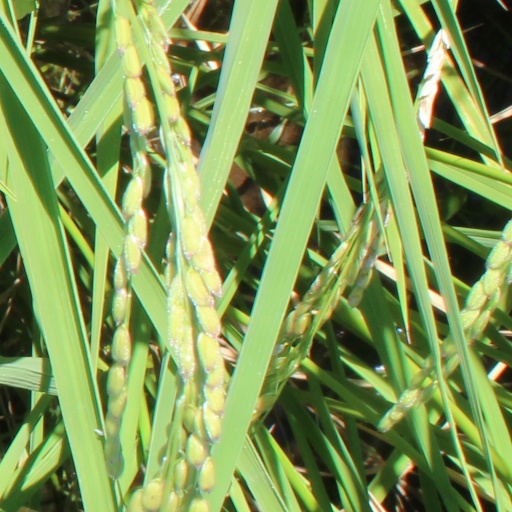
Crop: rice